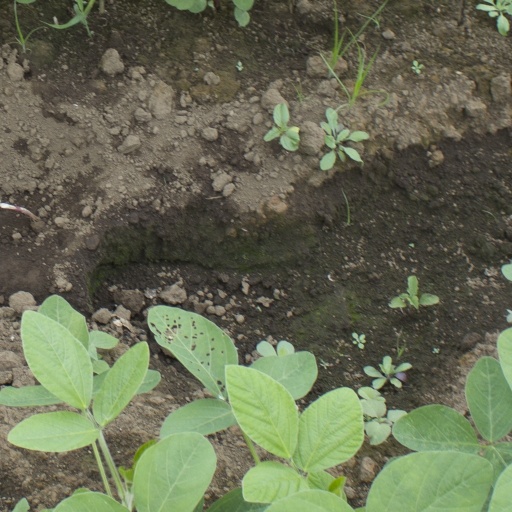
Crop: soybean